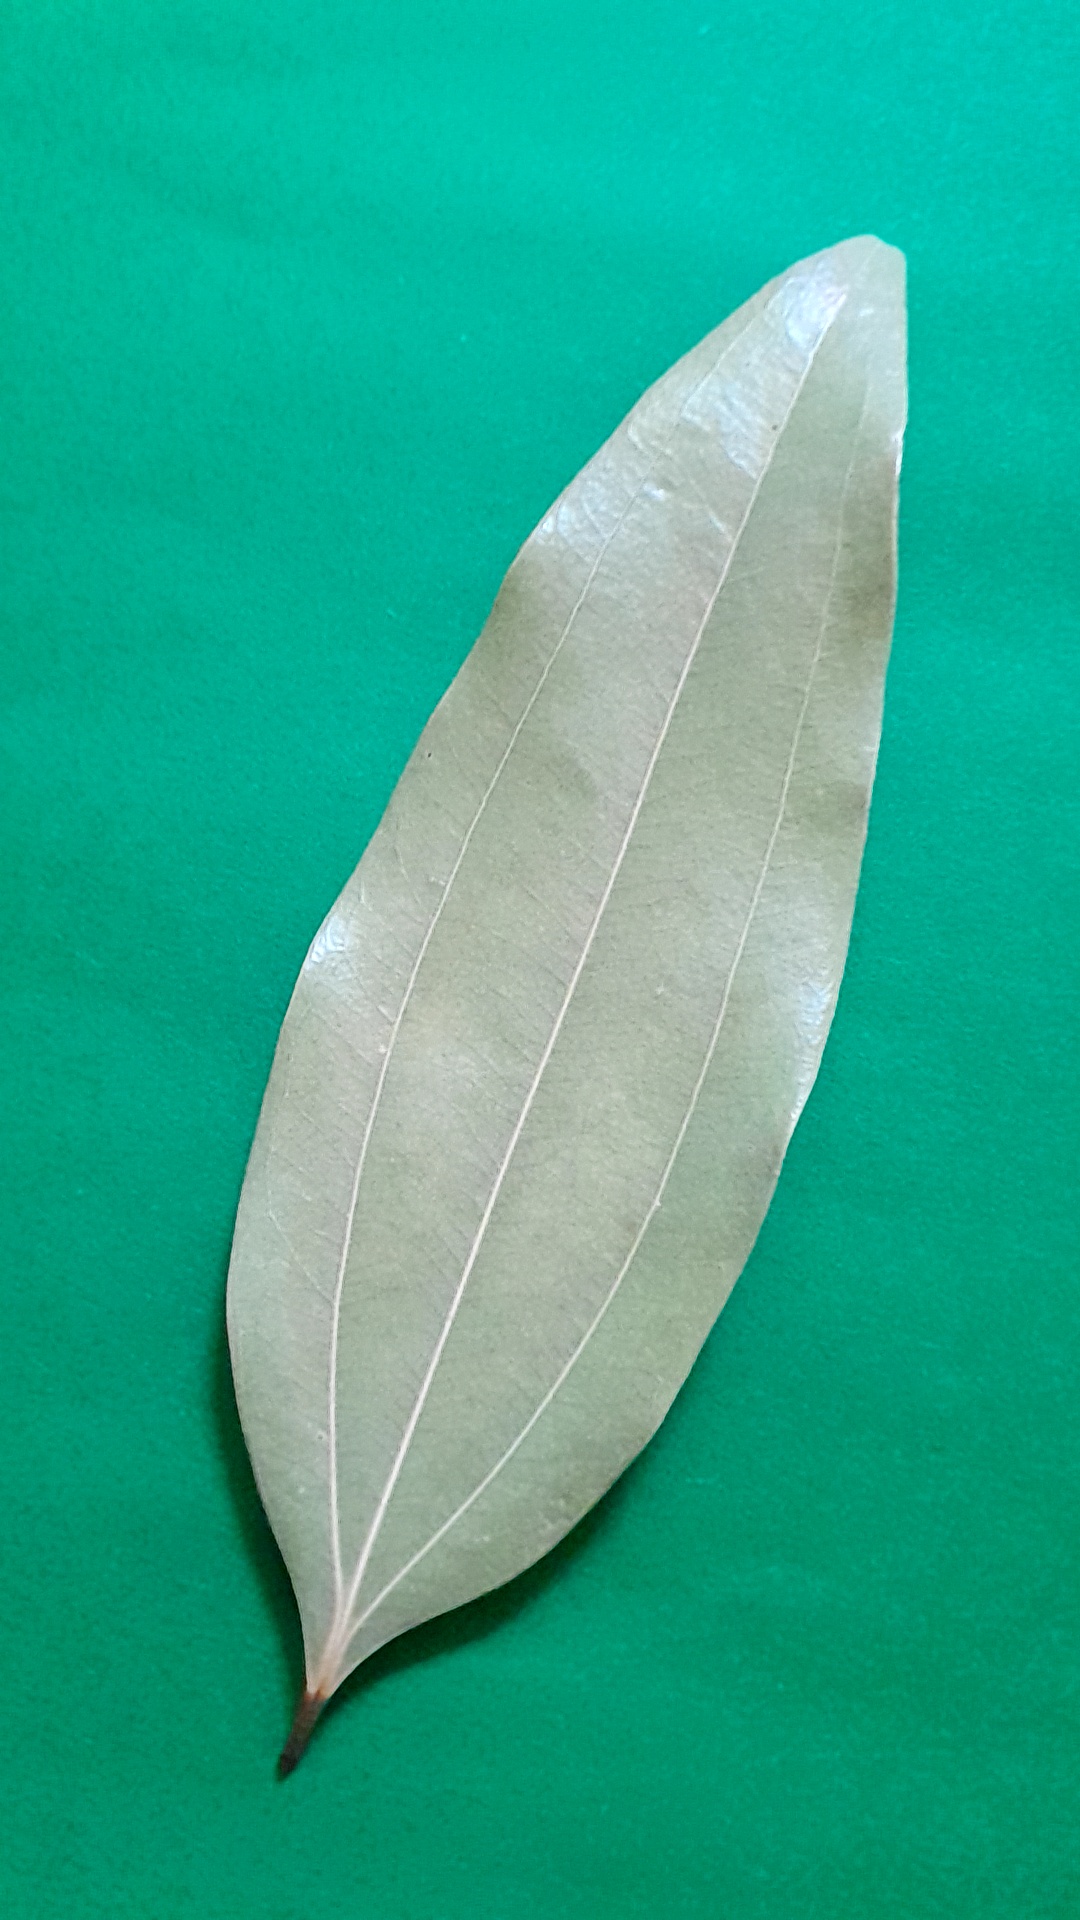
Label: Dry Leaf